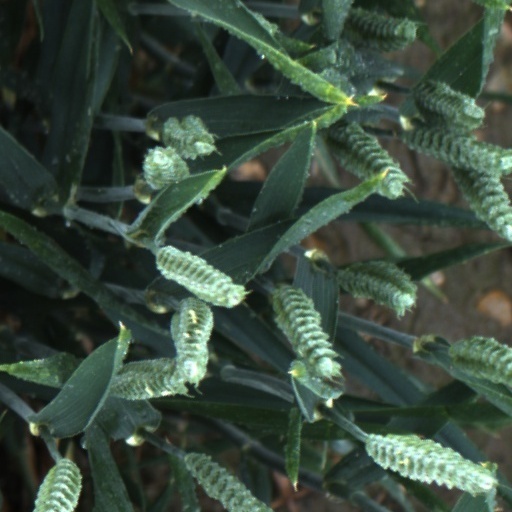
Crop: wheat